Kenelm Foss

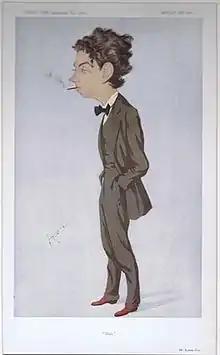
Caricature of Kenelm Foss by "Astz" in "Vanity Fair", 1913

Kenelm Foss (13 December 1885 – 28 November 1963) was a British actor, theatre director, author, screenwriter and film director.